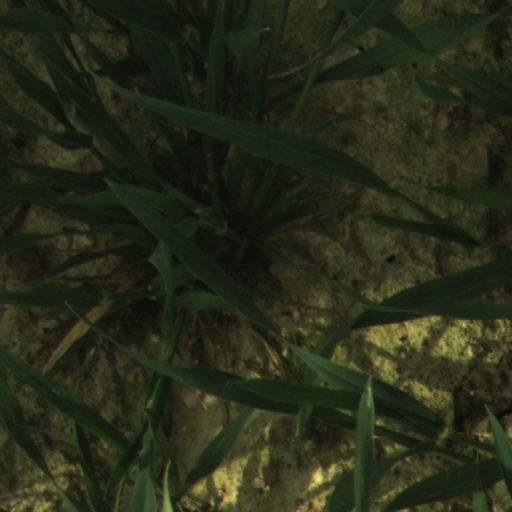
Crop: wheat